Pierre Daura

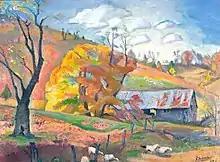
Pierre Daura, "Fall at the McCorkle's Barn", c. 1942, oil painting on canvas board, 17.5 in x 23.63 in

Rockbridge Baths, Virginia is a small village in the foothills of the Allegheny Mountains, near Lexington, named after the warm springs once used as a spa there. Louise's mother gave her property there, including the springs, and the Dauras used a modest building on the land as a vacation home beginning with their first visit to Virginia in 1934–35. They also lived at the baths after they came to Virginia in July 1939 until early 1942, when they moved as caretakers to "Tuckaway", an historic property in Rockbridge County near Lexington. In the late summer of 1945 they moved to Lynchburg, Virginia, where Daura was chairman of the art department at Lynchburg College for the 1945–46 academic year. He also gave private lessons, instructing a young Cy Twombly in painting. He taught studio art at Randolph-Macon Woman's College from 1946 to 1953, then returned to painting and sculpture full-time.